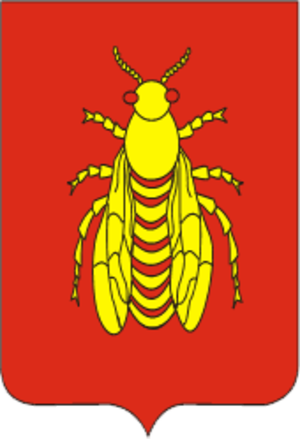
Vidzy est une commune urbaine de la voblast de Vitebsk, en Biélorussie. Sa population s'élevait à 1 684 habitants en 2014.
Une commune urbaine est la désignation officielle d'un certain type de localité à caractère urbain, utilisée en Biélorussie et dans 9 autres pays issus de l'ancienne Union soviétique.